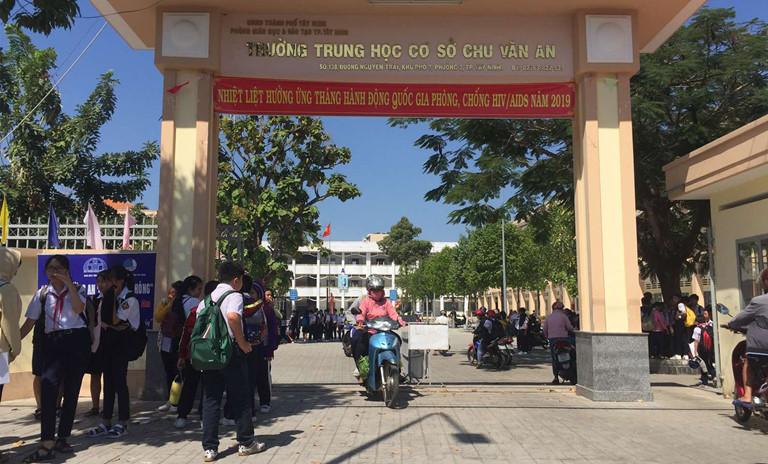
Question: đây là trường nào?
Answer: đây là trường trung học cơ sở chu văn an